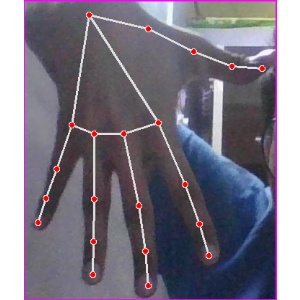
अक्षर: ढ